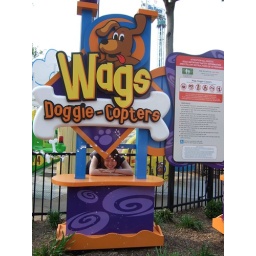
poured by Ken-chan..he is enjoying pouring water in people's clothes or faces..hahaha